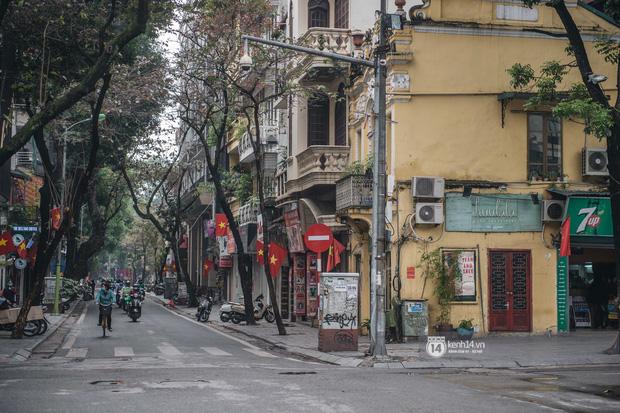
có những lá cờ xuất hiện ở một bên đường